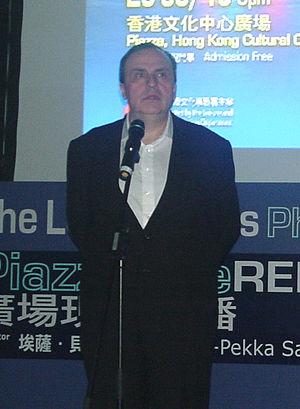
Yefim Bronfman est un pianiste virtuose, né à Tachkent, citoyen israélien depuis l'âge de 15 ans et américain depuis 1989.